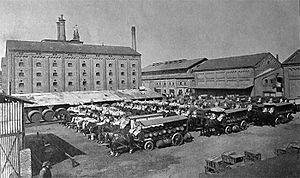
Tuborg est une brasserie et une marque de bière danoise fondée en 1875 par Carl Frederik Tietgen. Depuis 1970, elle fait partie de Carlsberg.